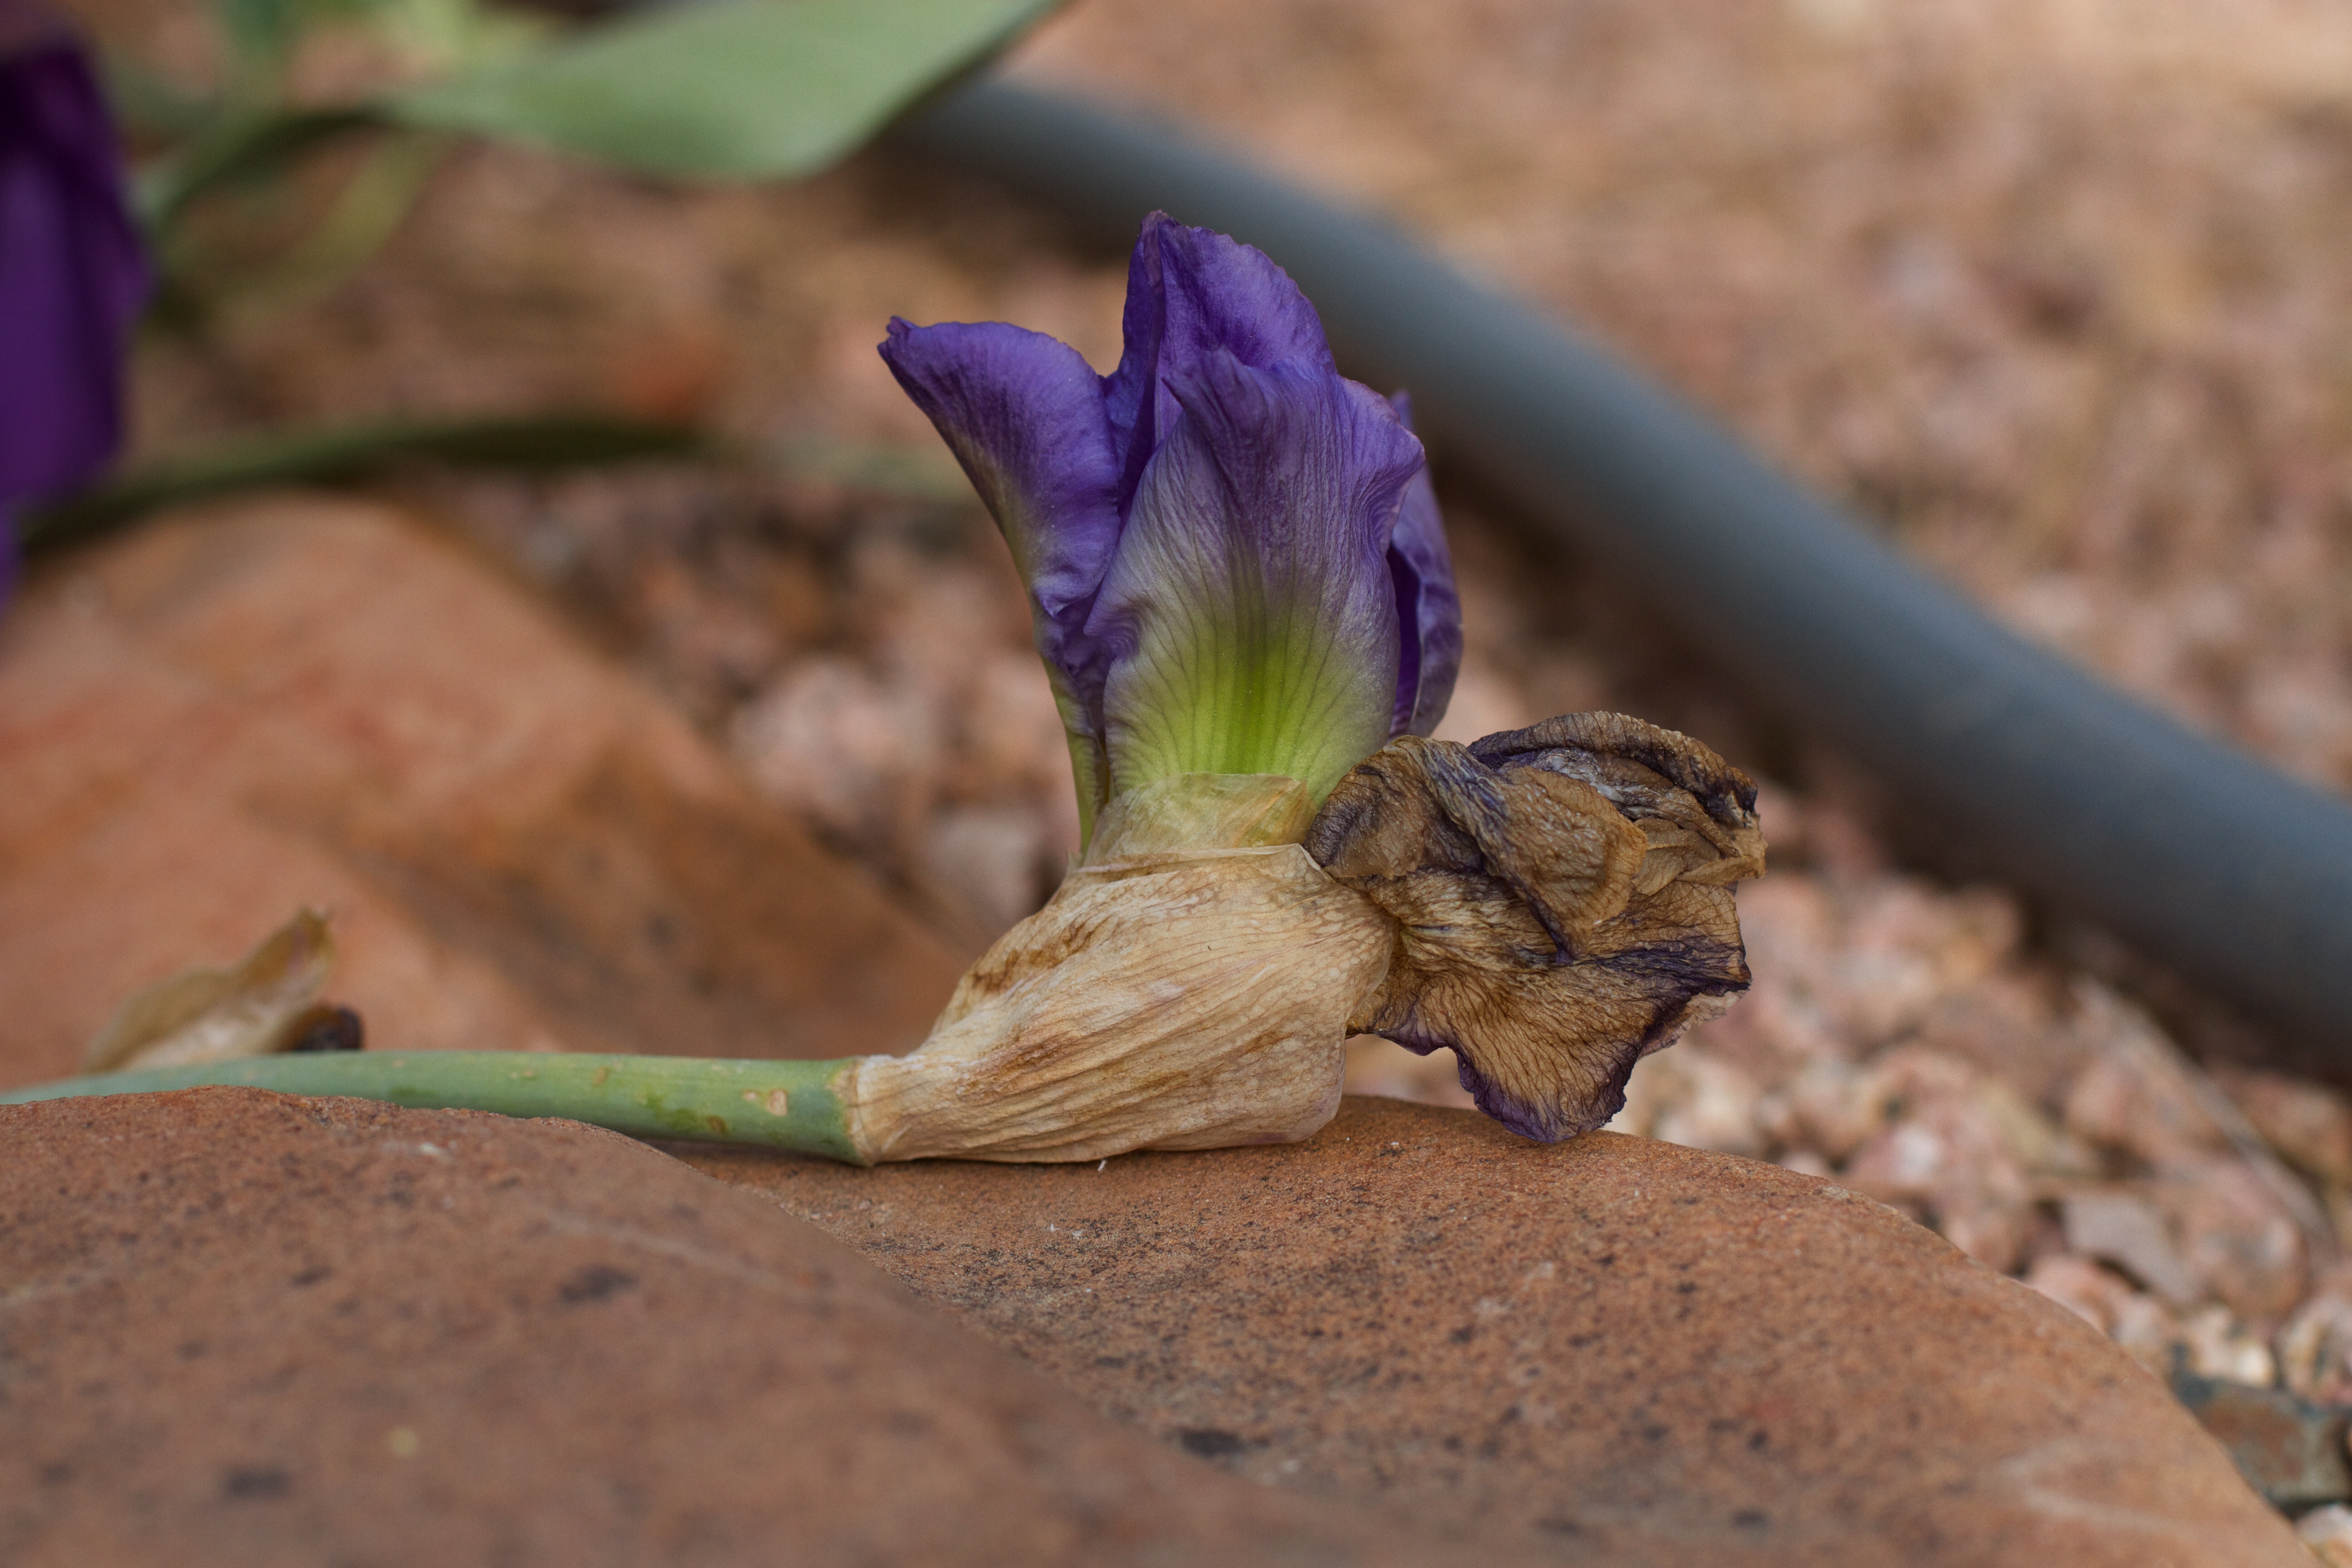
plant, leaf, flower, soil, botany, flora, fauna, close up, eye, macro photography, flowering plant, grass family, land plant